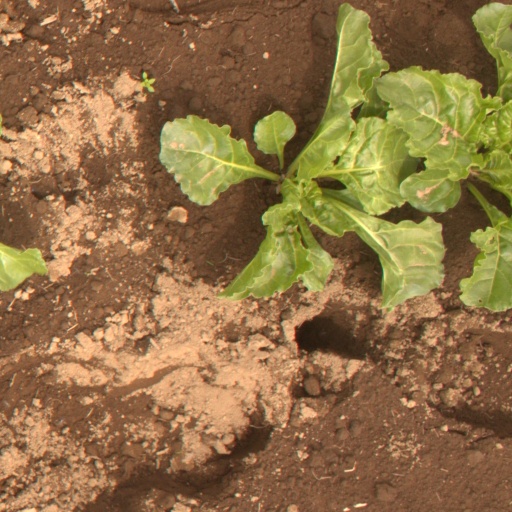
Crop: sugar beet